Mark Harris (journalist)

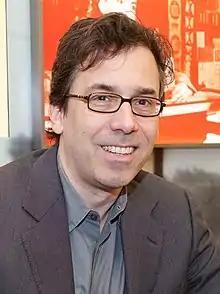
Harris in 2014

Mark Harris (born in New York City) is an American journalist and author. He began his career at "Entertainment Weekly" as a columnist and eventually became the magazine's executive editor. His writing has also appeared in "Slate" and "New York" magazine.